Annibale Pio Fabri

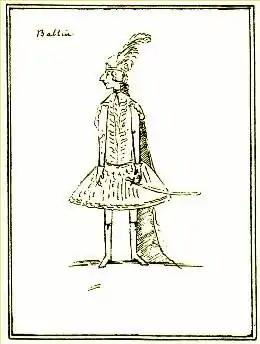
A contemporary caricature of Annibale Pio Fabri, who created the role of "Berengario" in "Lotario"

Annibale Pio Fabri (1697 in Bologna – 12 August 1760 in Lisbon), also known as Balino, from "Annibalino", diminutive of his first name, was an Italian singer and composer of the 18th century. One of the leading tenors of his age in a time dominated by the castrati, Fabri is now best known for his association with the composer George Frideric Handel, in whose operas Fabri sang.